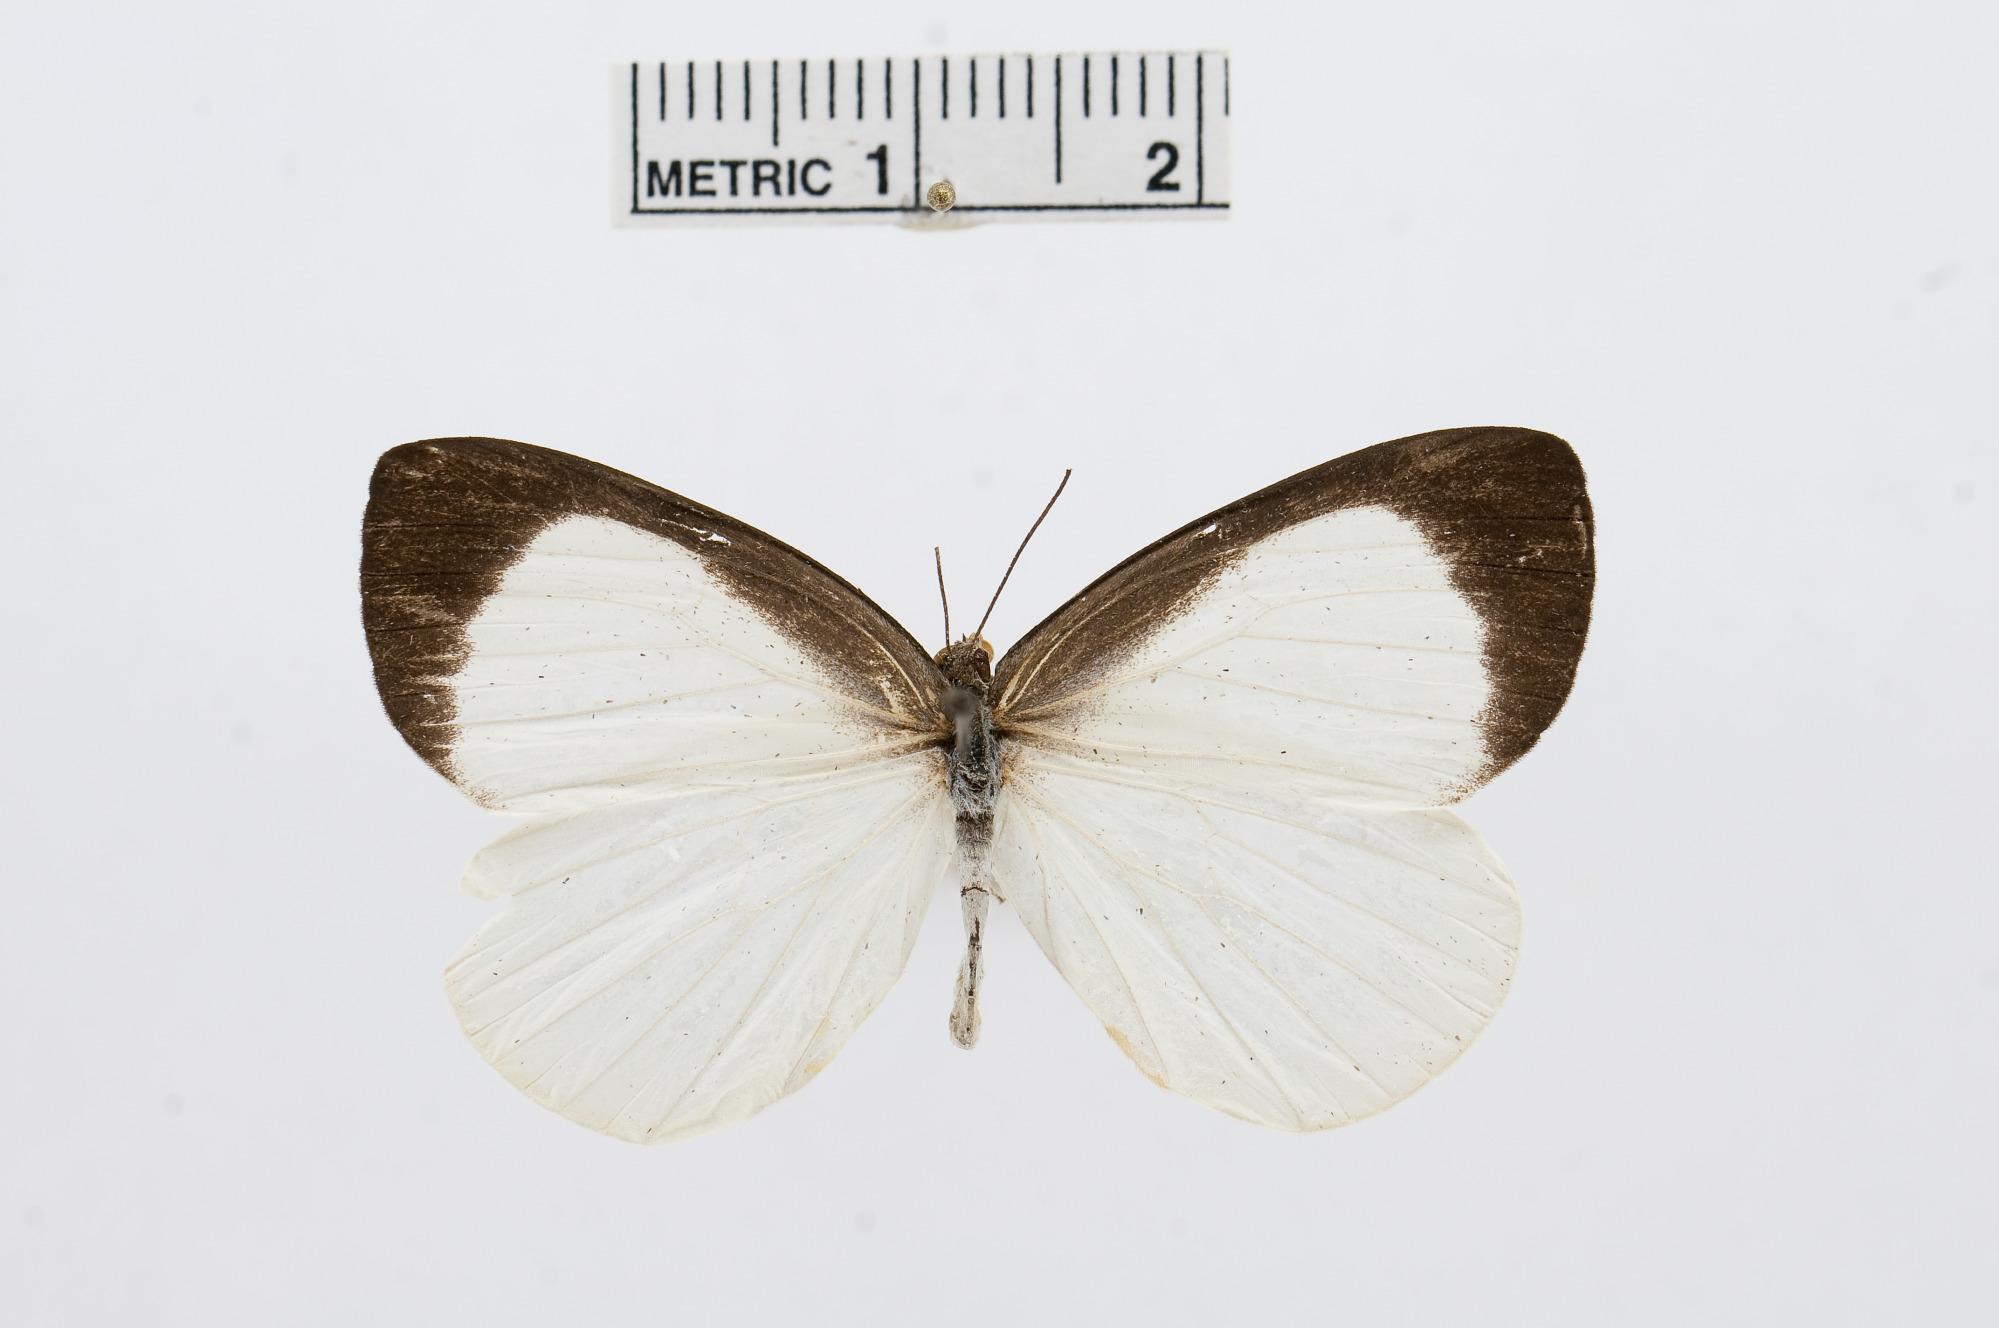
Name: Elodina argypheus
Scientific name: Elodina argypheus
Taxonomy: Animalia, Arthropoda, Hexapoda, Insecta, Lepidoptera, Pieridae, Pierinae